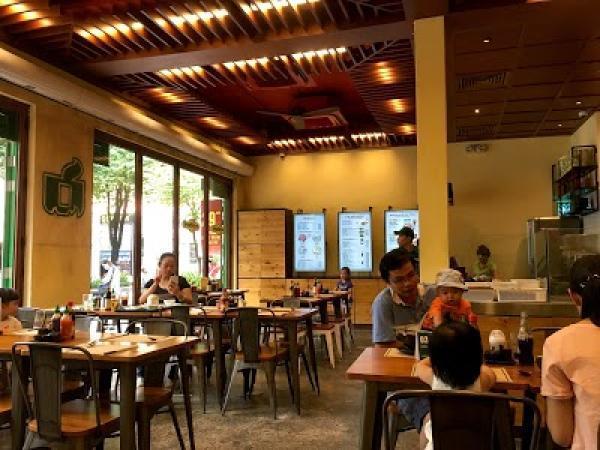
ở bên trong của quán ăn có sự xuất hiện của nhiều người